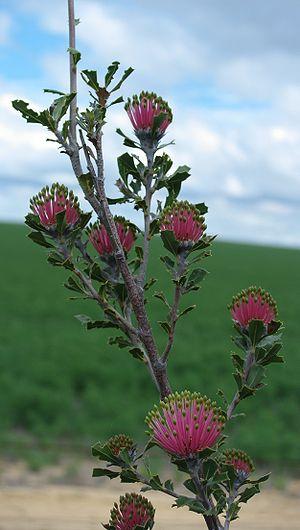
Banksia cuneata est une espèce d'arbrisseaux menacé de la famille des Proteaceae. Endémique du sud-ouest de l’Australie Occidentale, il appartient à Banksia subg. Isostylis, un sous-genre comprenant trois espèces de Banksia très proches les unes des autres, avec des inflorescences en forme de dôme plutôt que de cylindre, comme chez la plupart des autres espèces de Banksia. C’est un arbrisseau ou un petit arbre pouvant atteindre 5 m de haut. Son feuillage est piquant et ses fleurs sont roses et crème. L’espèce est pollinisée par des oiseaux de la famille des Meliphagidae.